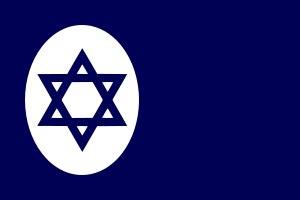
Le drapeau d'Israël flottant a été adopté par le mouvement sioniste au XIXᵉ siècle et repris lors de la création de l'État en 1948. Il comporte en son centre l'étoile de David, ou « Maguen David ».